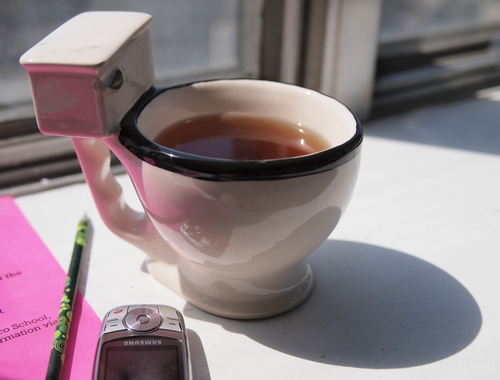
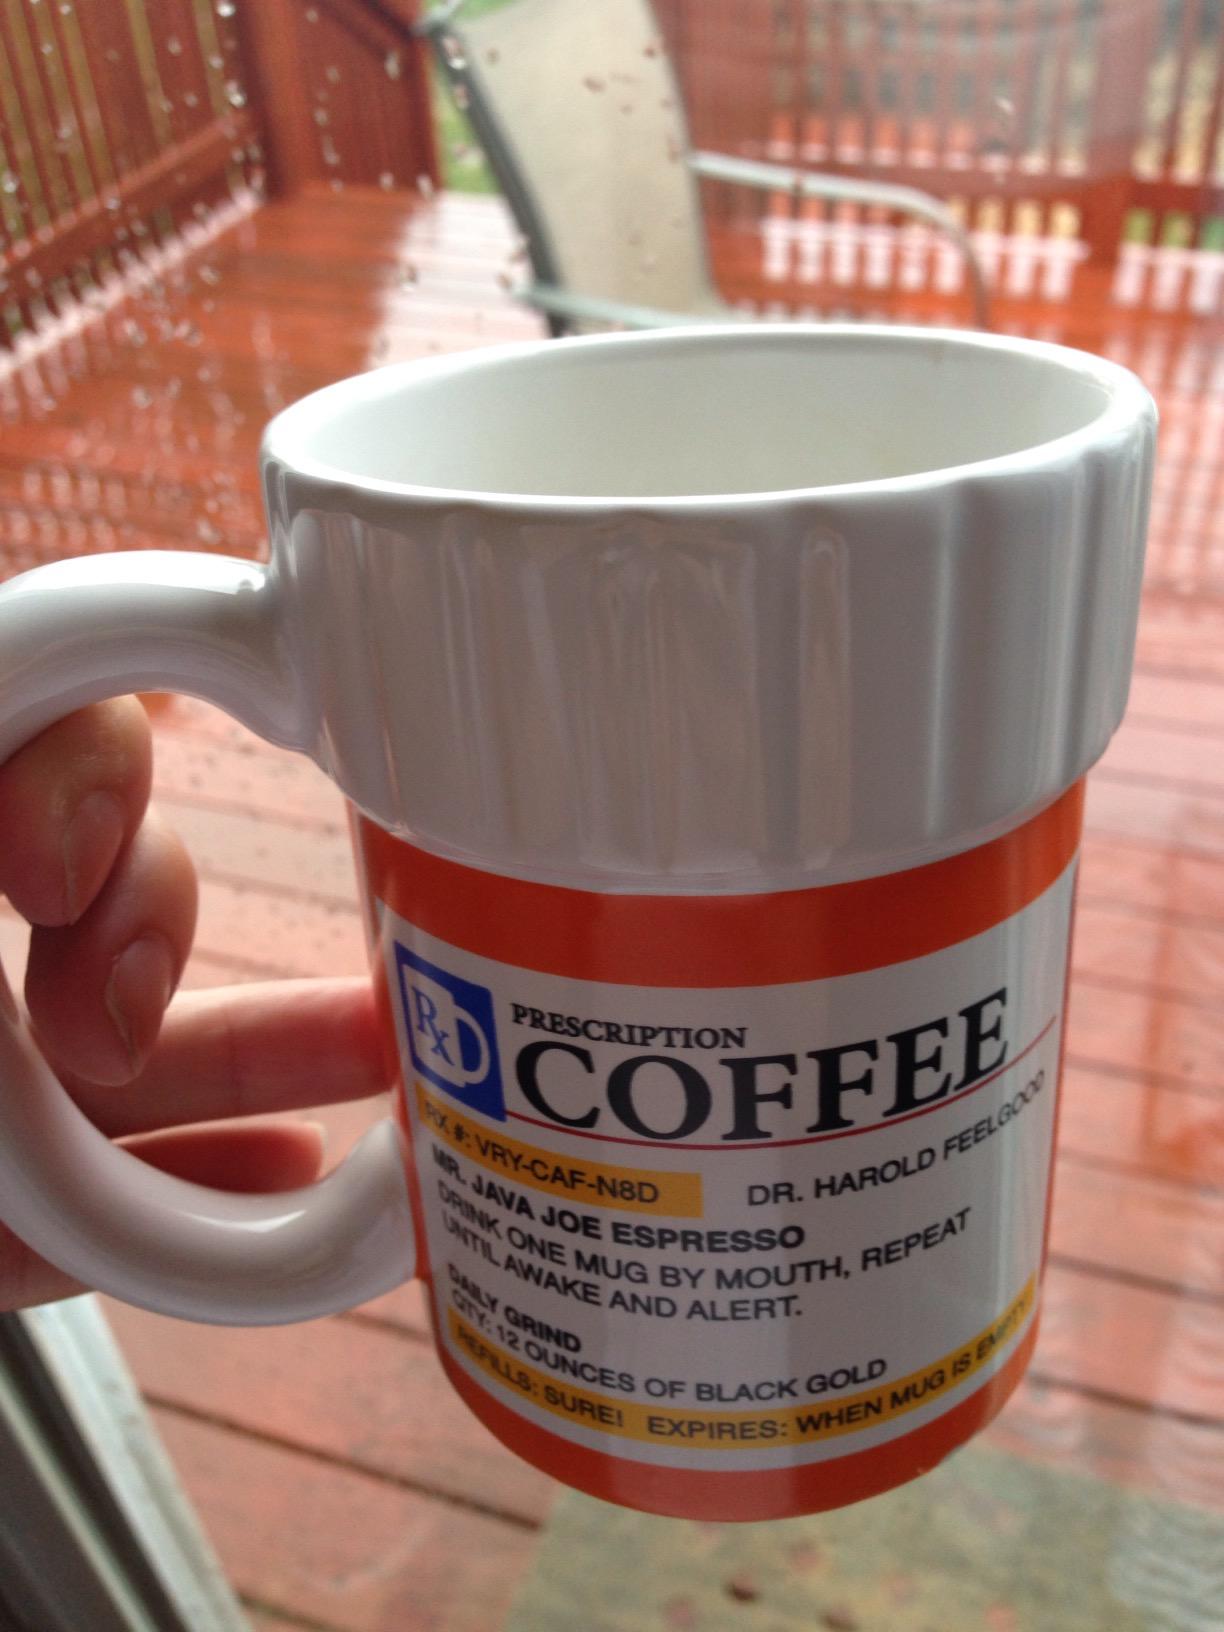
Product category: items_mug
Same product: no